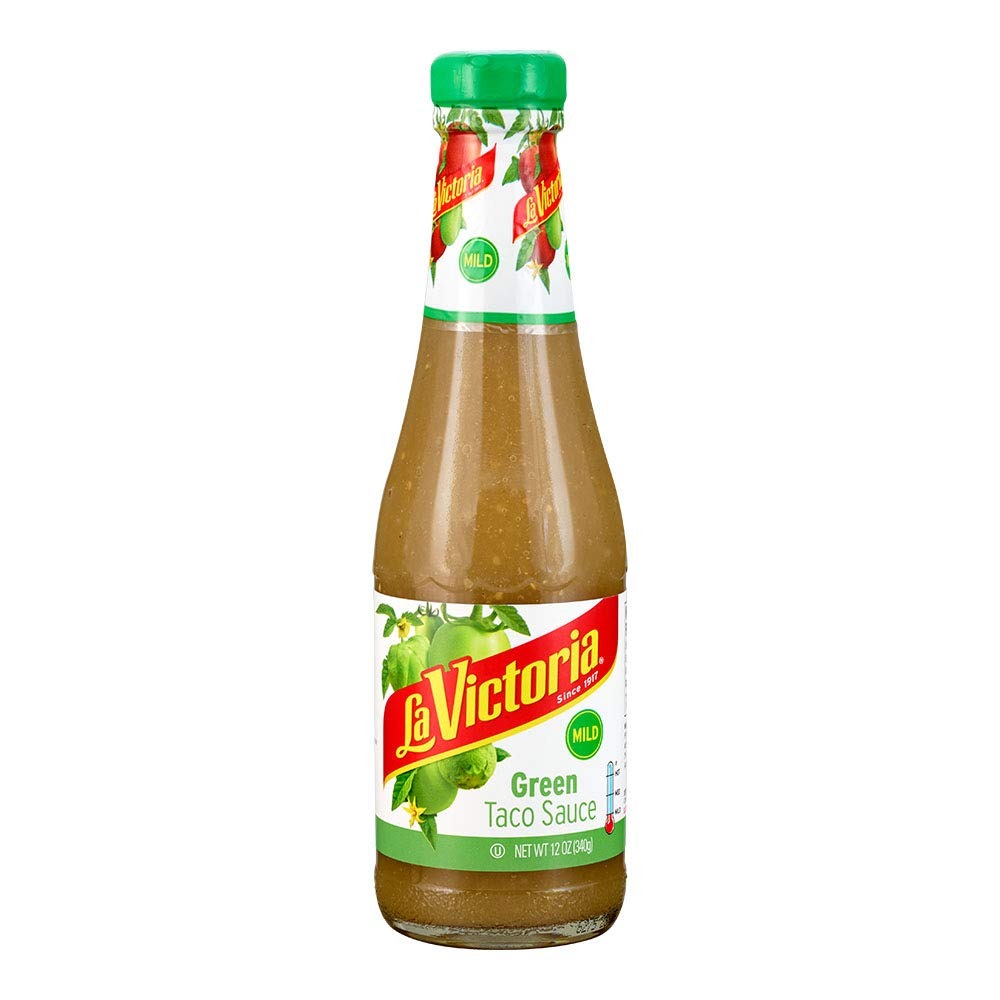
Item Name: La Victoria Green Taco Sauce Mild, 12 Ounce (Pack of 6)
Value: 72.0
Unit: Fl Oz

Price: 4.89